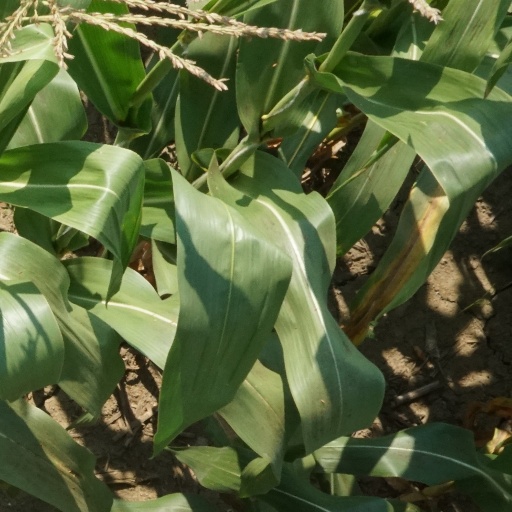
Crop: maize; corn